Minneapolis Pioneers and Soldiers Memorial Cemetery

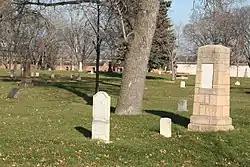
Grave markers in the Minneapolis Pioneers and Soldiers Memorial Cemetery

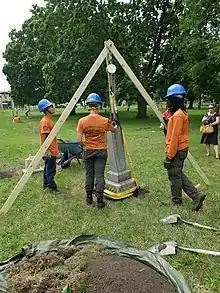
Restoration work on tombstones

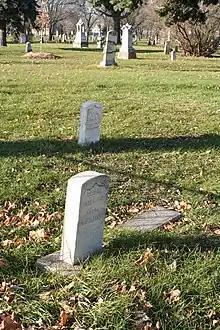
Marker for Charles J. Thornby, of Company D, 14th Minnesota Infantry, Spanish–American War

The Minneapolis Pioneers and Soldiers Memorial Cemetery is the oldest extant cemetery in Minneapolis, Minnesota, United States. It was established in 1858 as a privately owned burial ground known as Minneapolis Cemetery or Layman's Cemetery. By 1919 it was full, with more than 27,000 bodies, and was closed by the city government. Only a handful of burials have taken place there since.